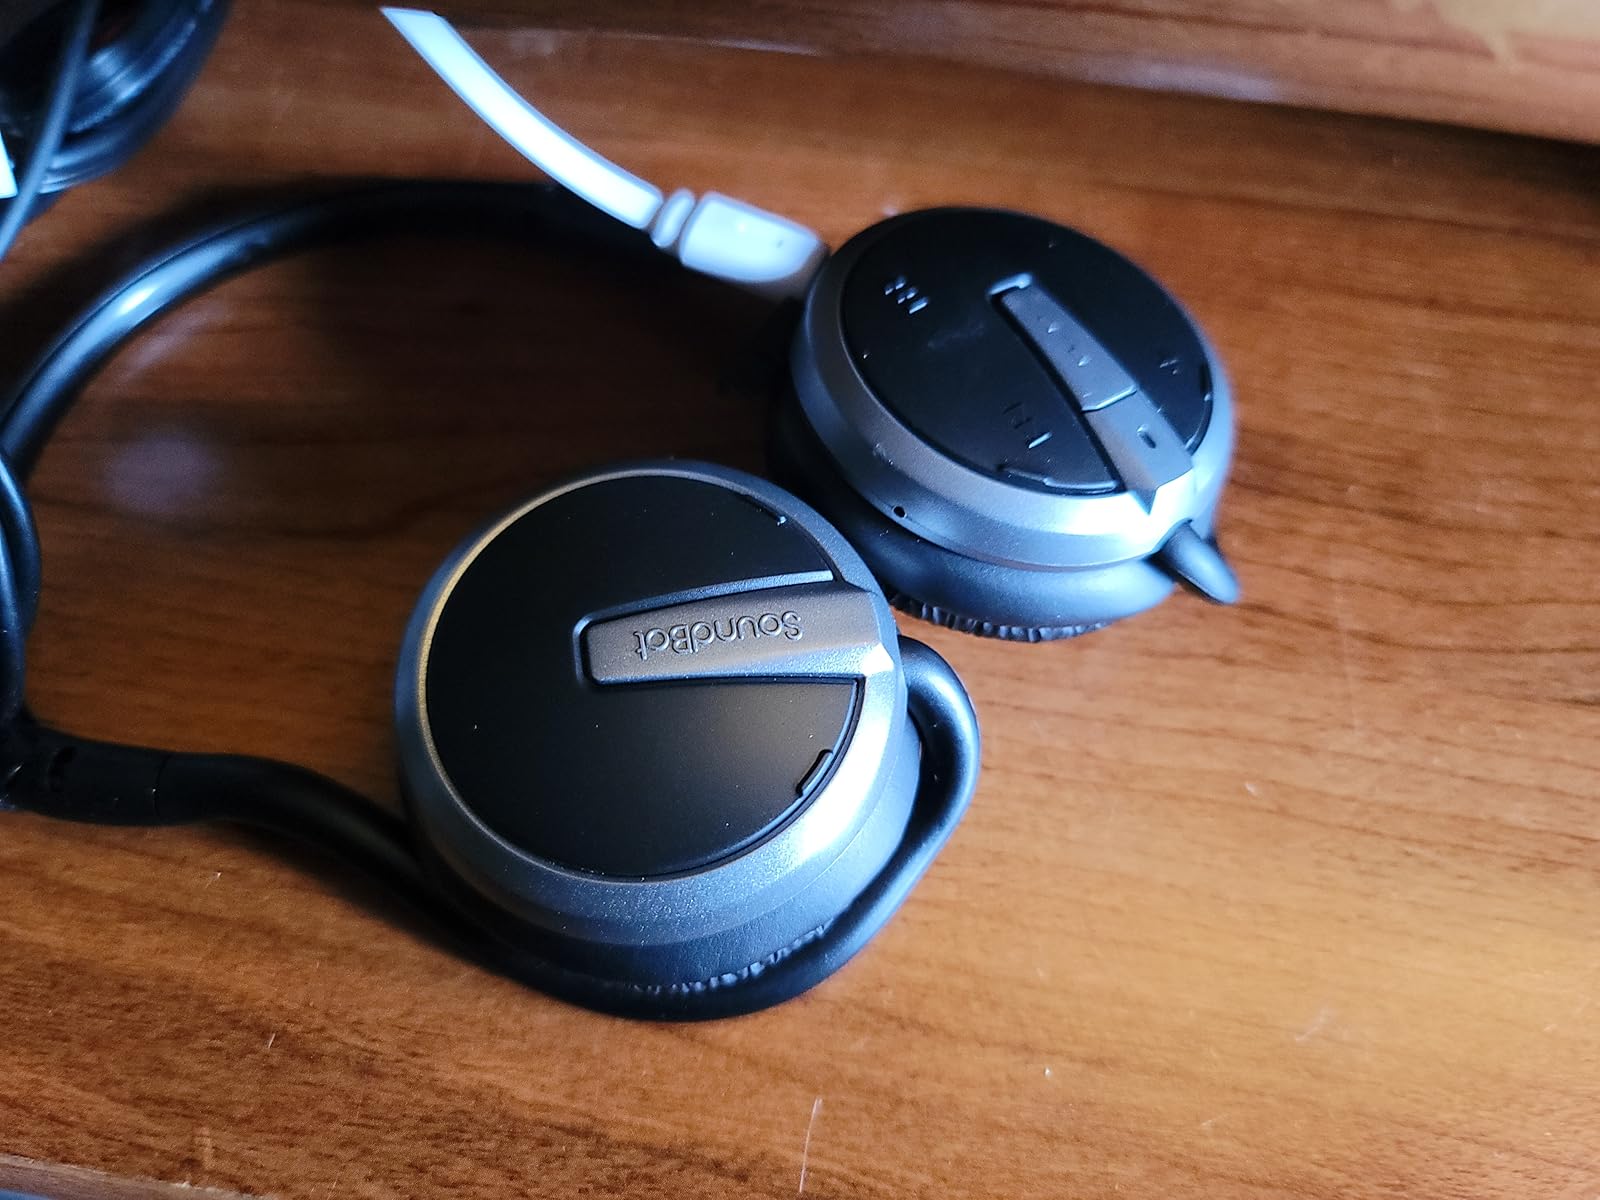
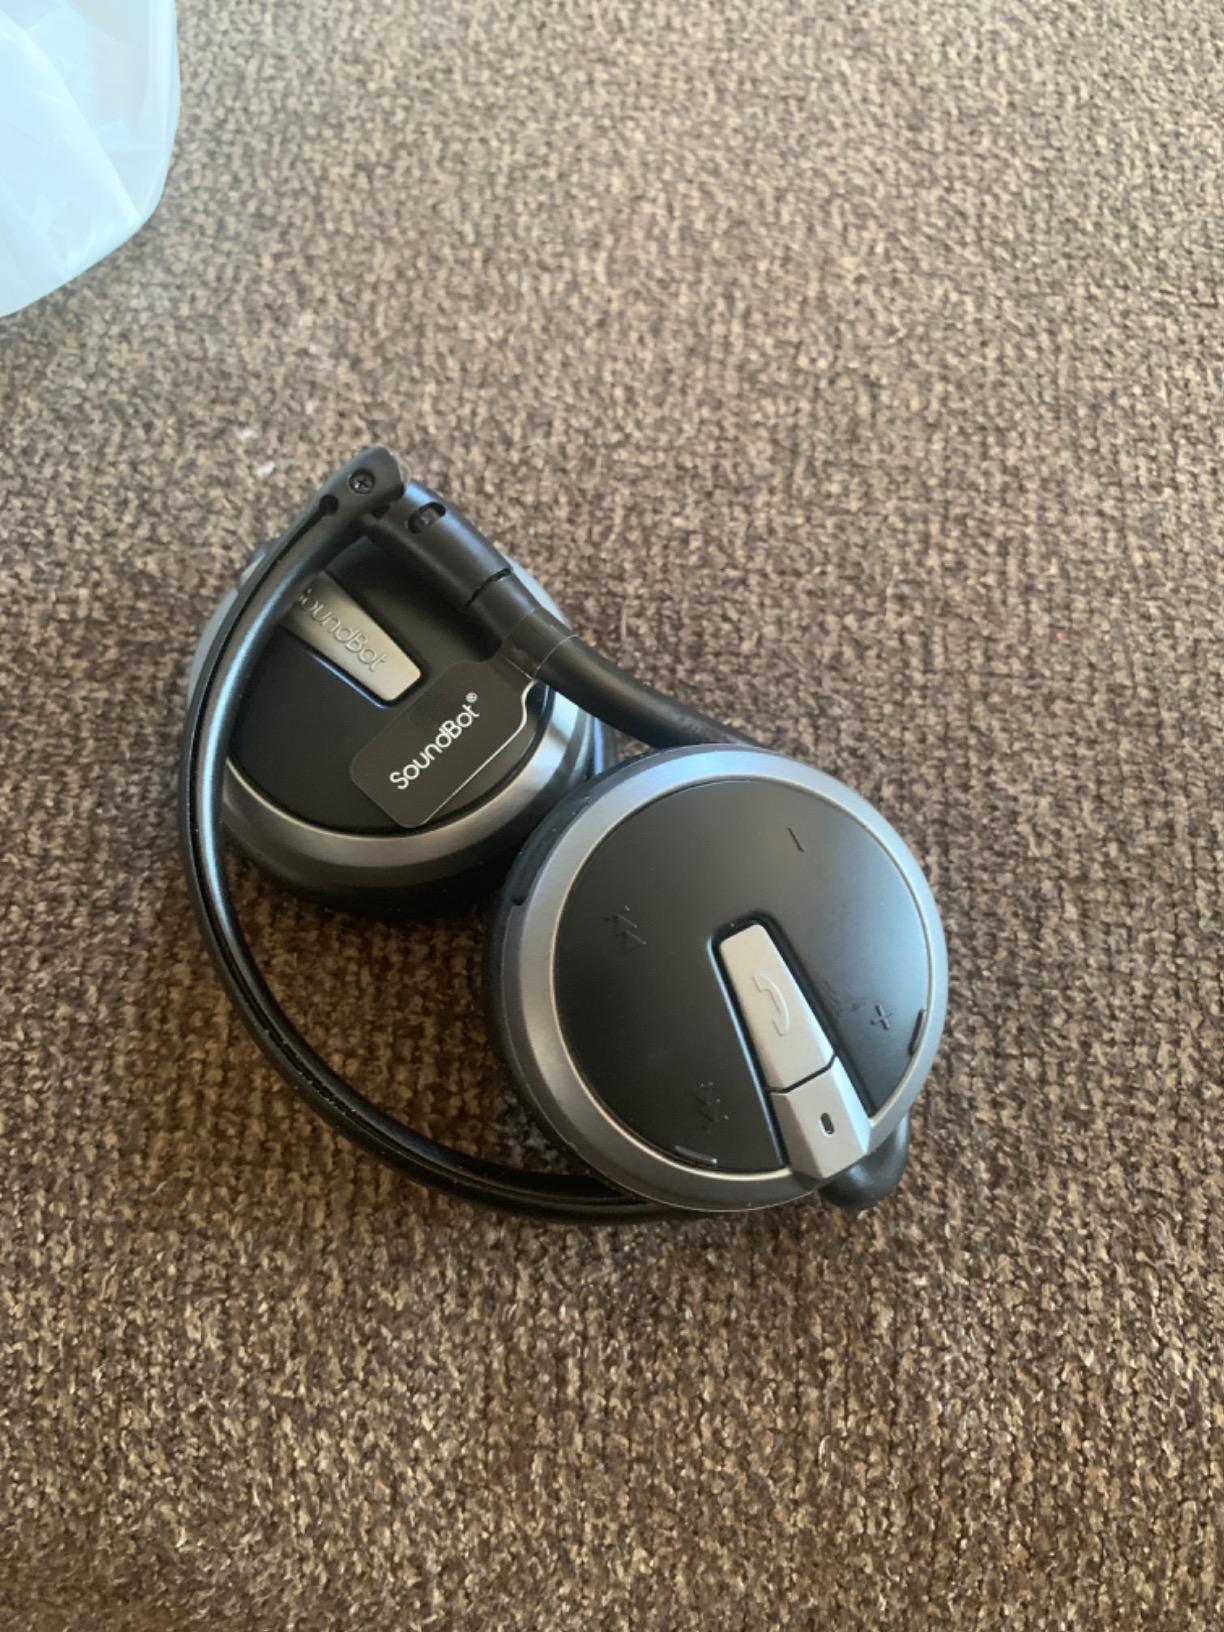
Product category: headphones
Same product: yes